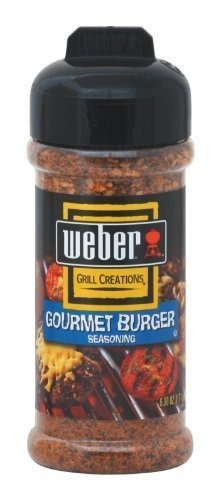
Item Name: WEBER Grilling Seasoning GOURMET BURGER 6 oz.
Value: 6.0
Unit: Fl Oz

Price: 13.14